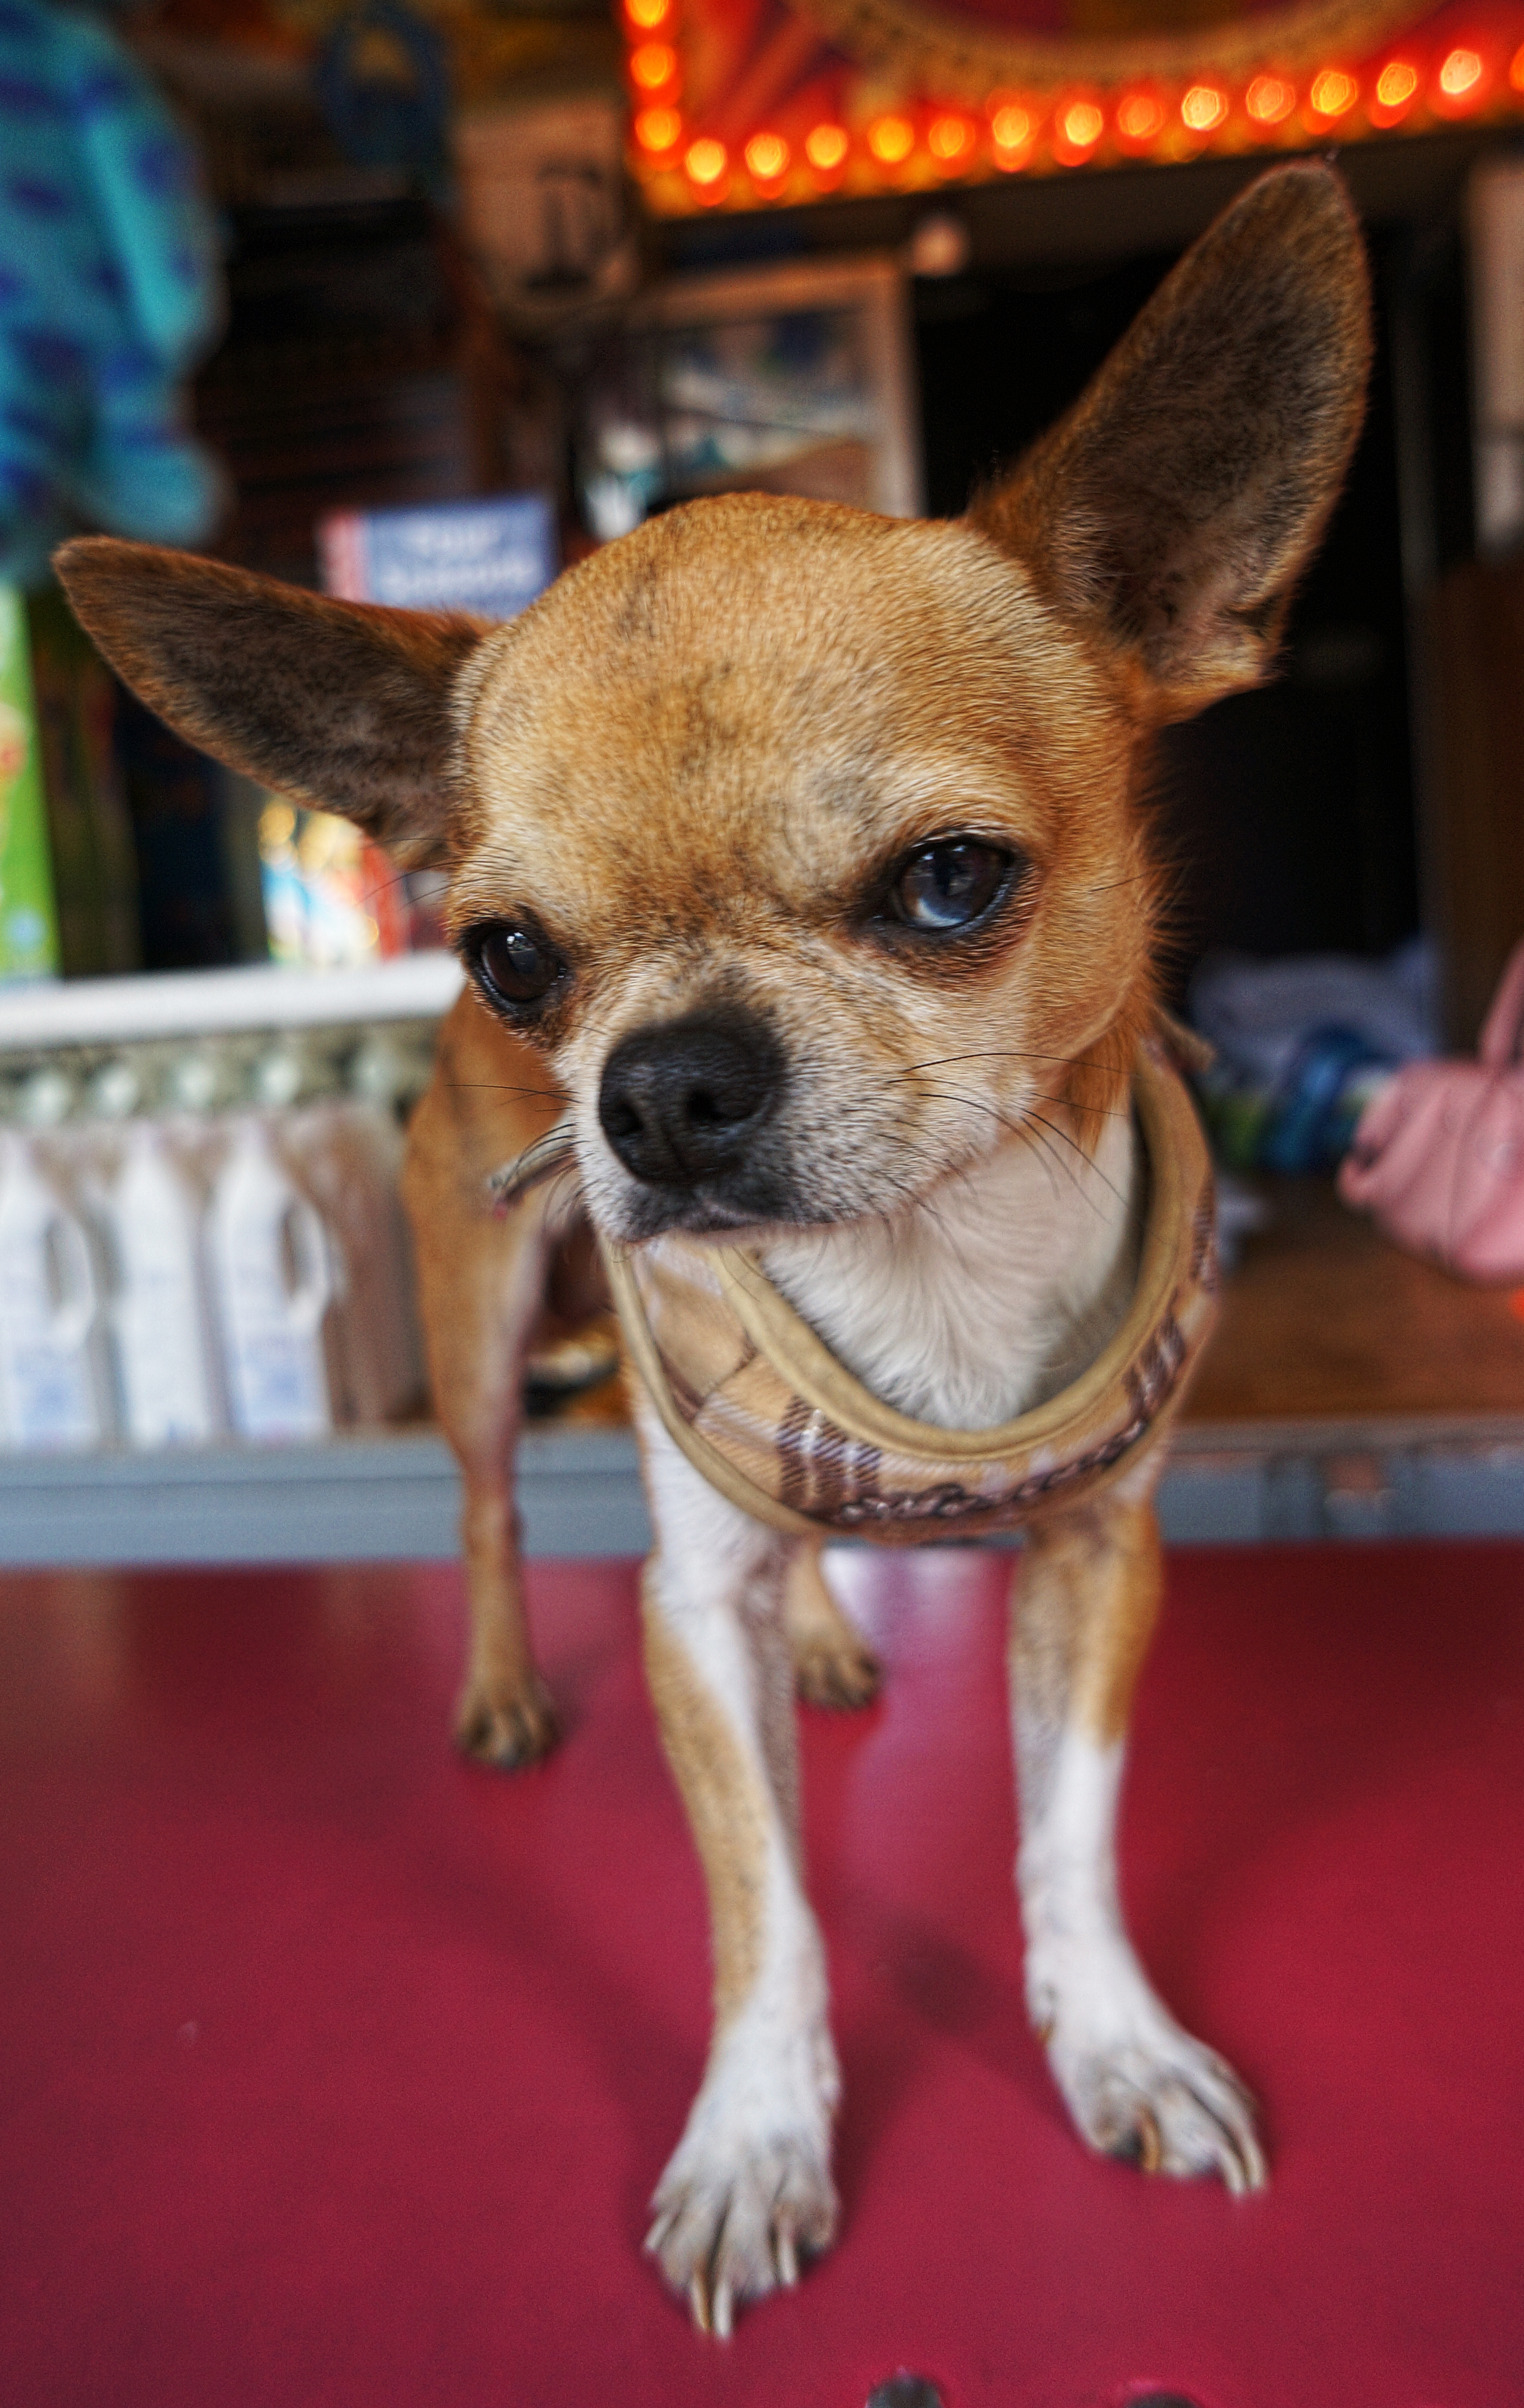
funny, dog, dog like mammal, dog breed, chihuahua, snout, carnivoran, dog breed group, toy dog, companion dog, dog crossbreeds, puppy